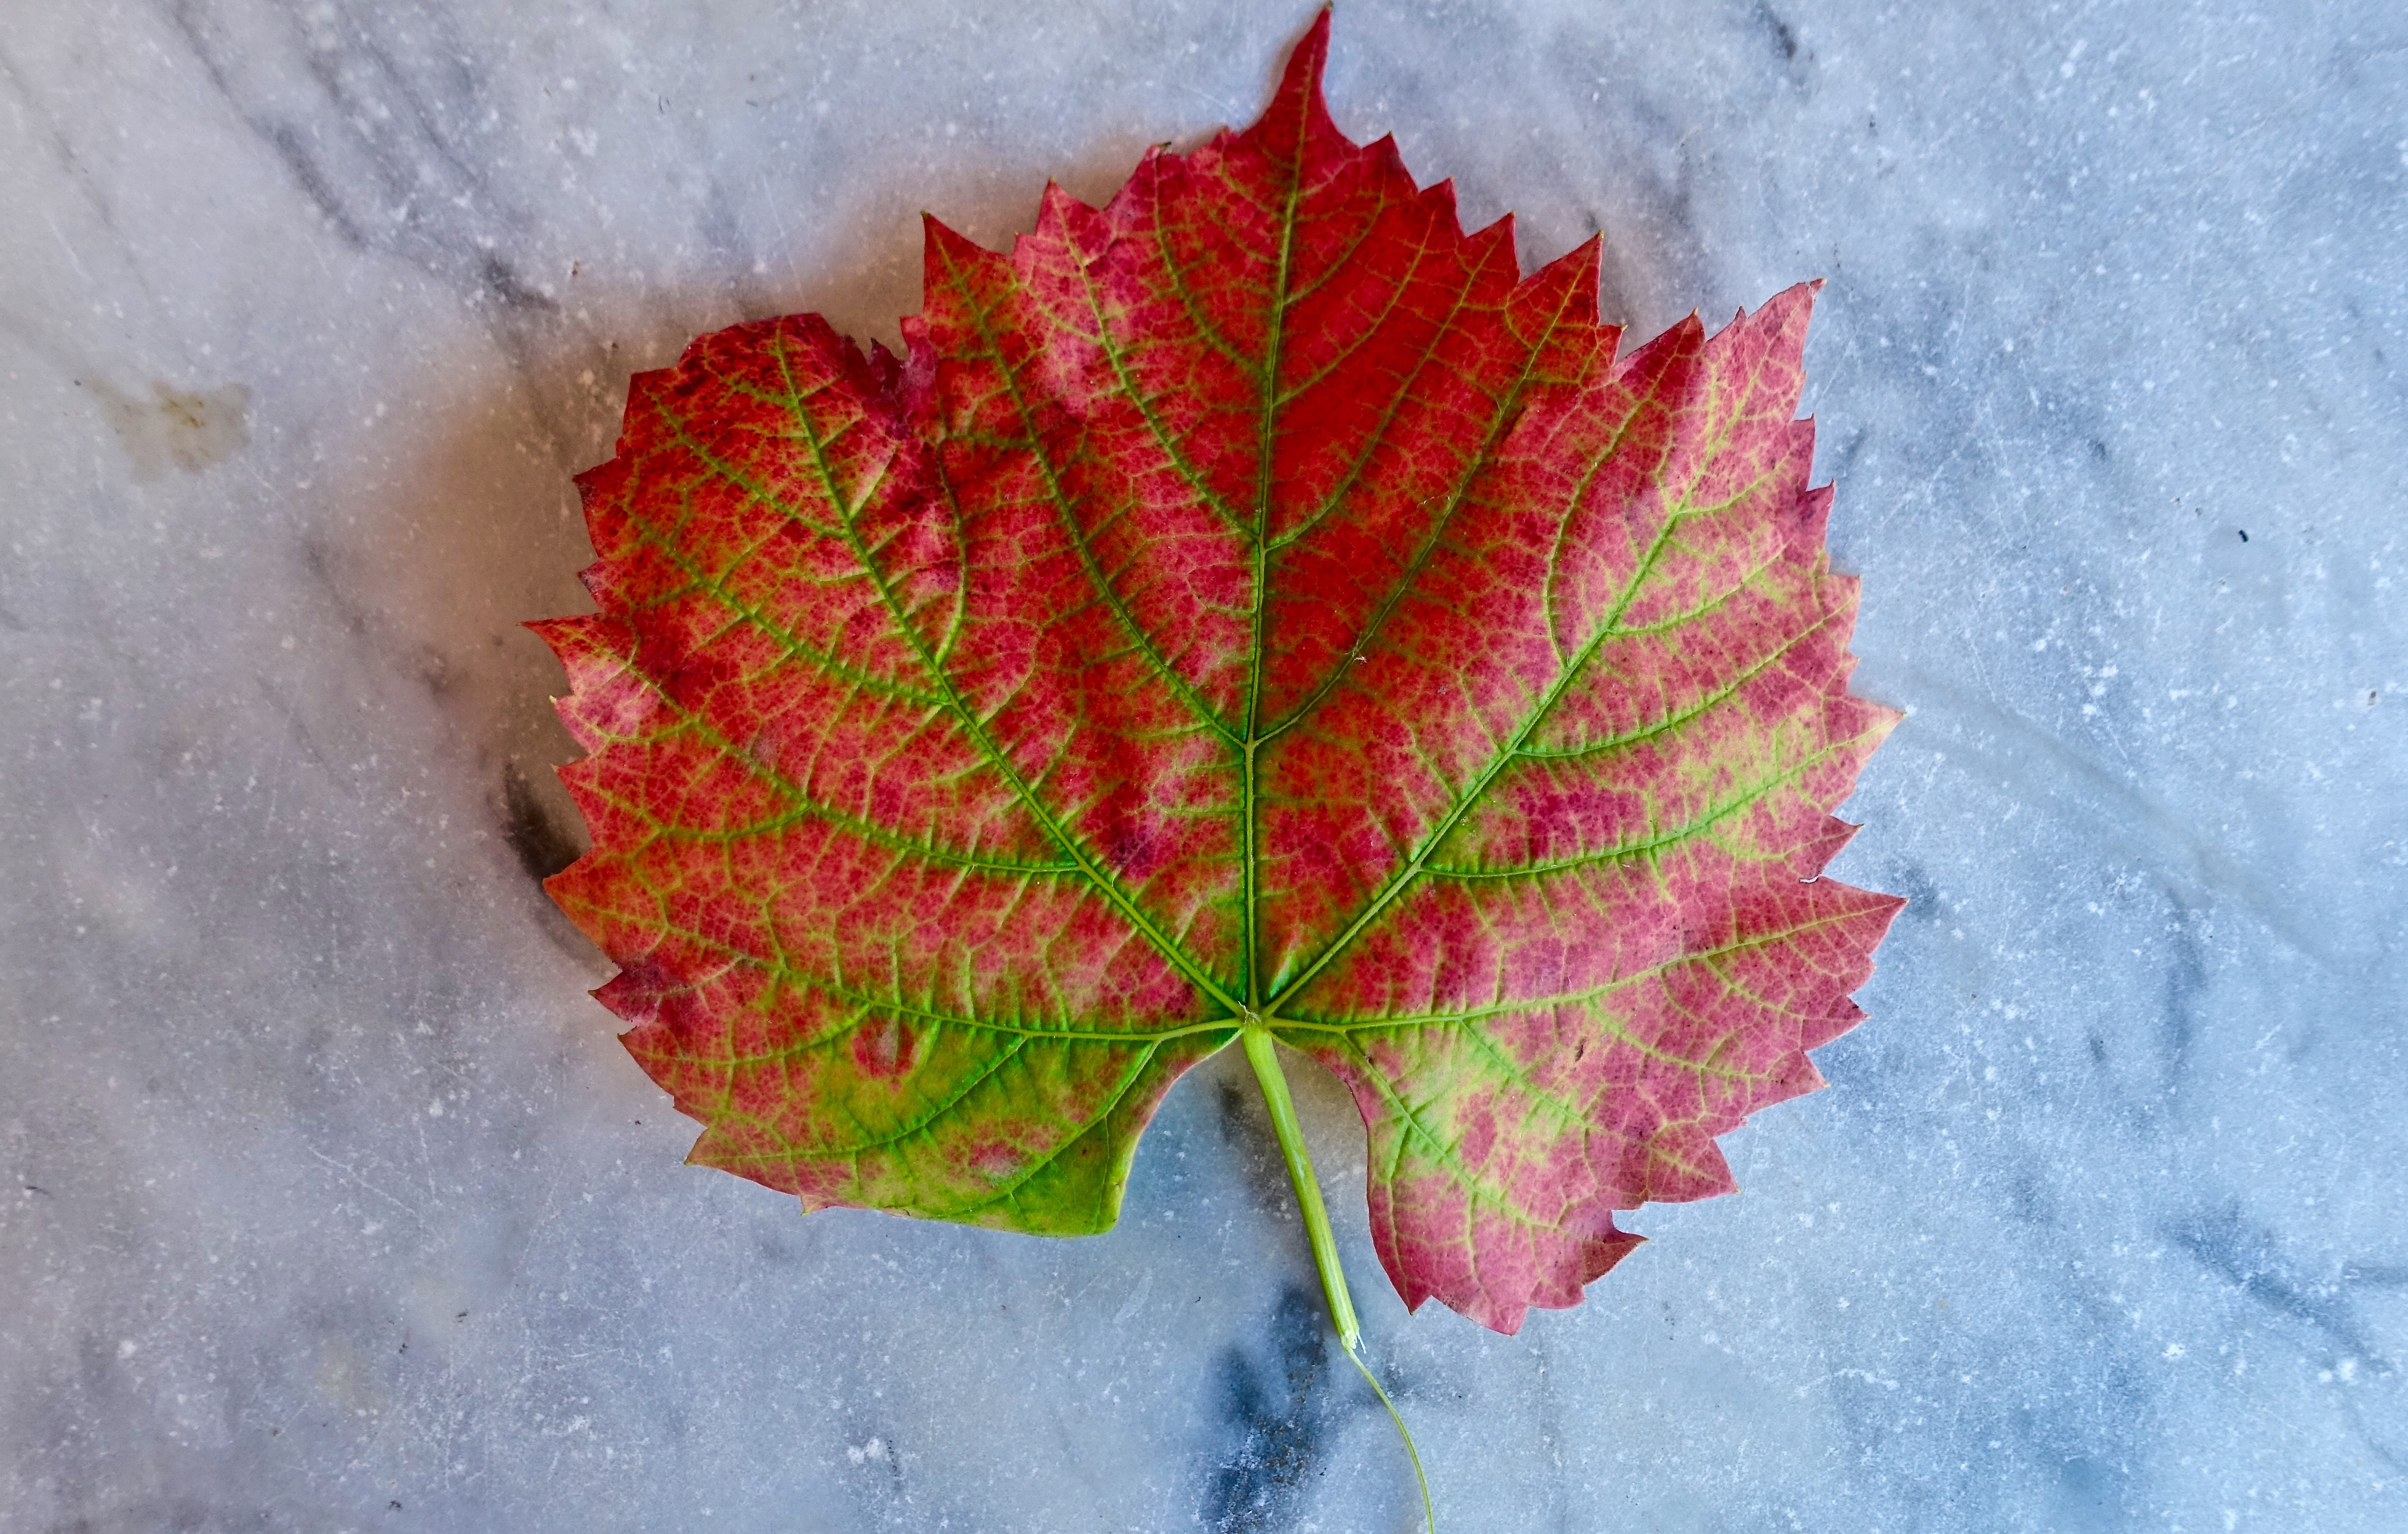
tree, nature, branch, plant, leaf, fall, flower, petal, frost, orange, red, color, autumn, botany, colorful, pink, flora, season, maple tree, maple leaf, close up, seasonal, macro photography, flowering plant, woody plant, land plant